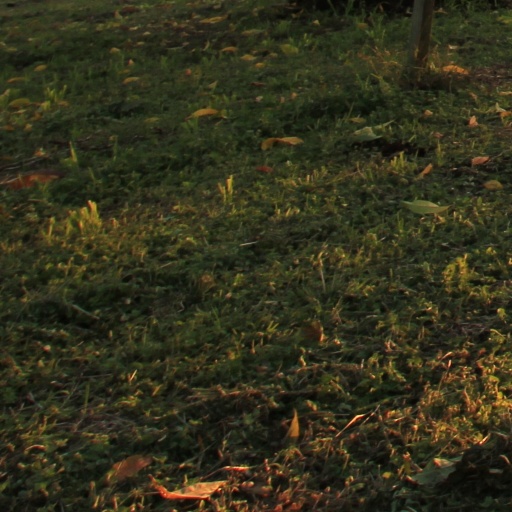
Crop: grape